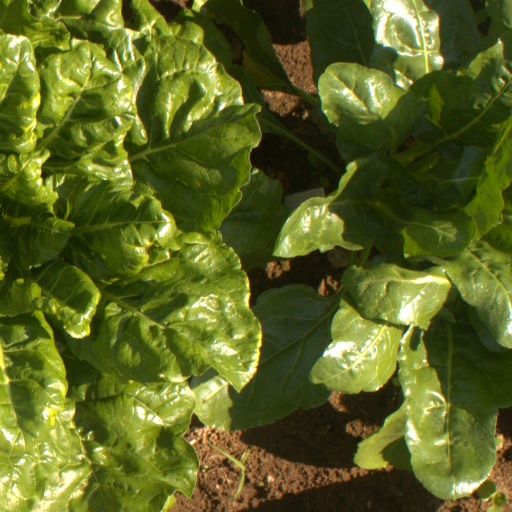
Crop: sugar beet